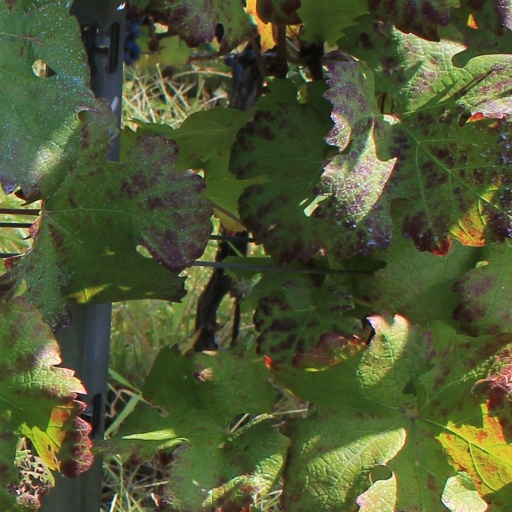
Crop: grape